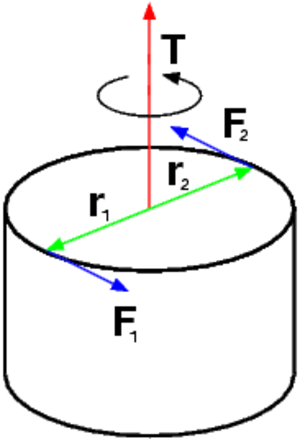
En mécanique du solide, on appelle couple un ensemble de forces appliquées à un solide dont la résultante est nulle, mais dont le moment total est non nul. En pratique, un couple tend seulement à mettre en rotation le système, c'est-à-dire qu'il provoque une variation de son moment cinétique, sans modifier le mouvement de son centre de gravité. C'est un concept fondamental de la mécanique, domaine de la physique qui étudie les mouvements et les déformations des systèmes. Le couple est ainsi nommé en raison de la façon caractéristique dont on obtient ce type d'action : un bras qui tire et un bras qui pousse, les deux forces étant égales et opposées.